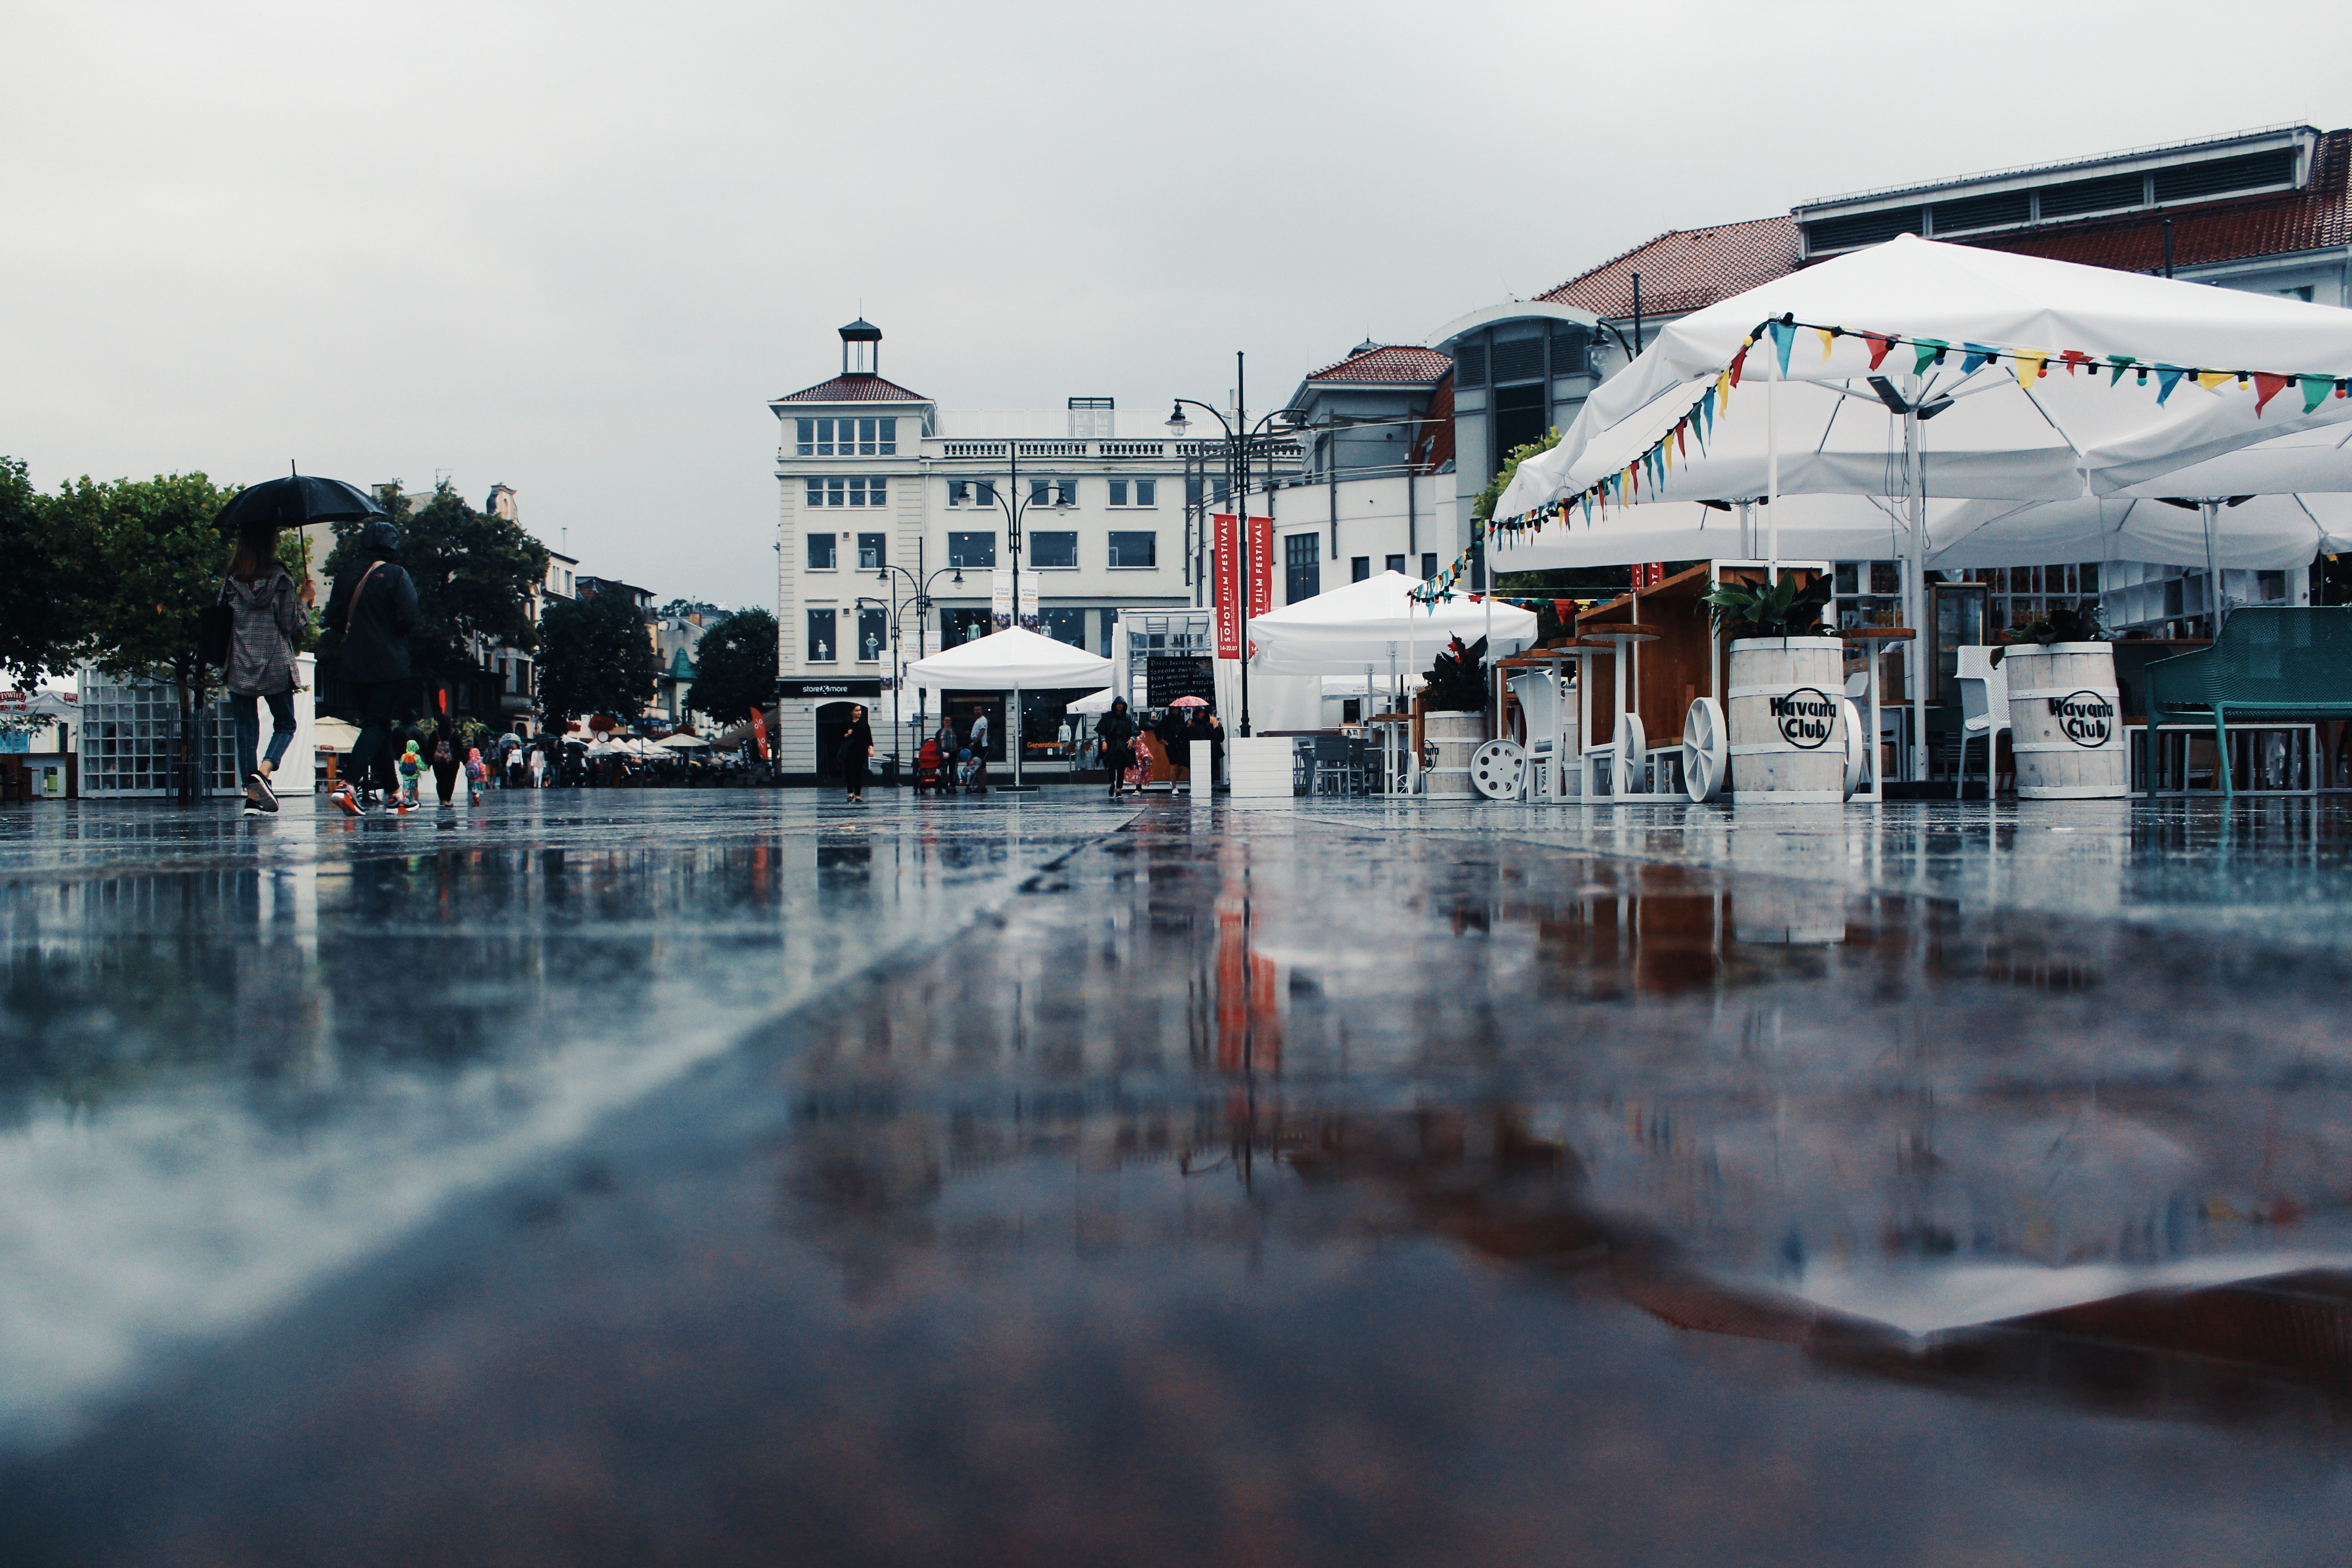
reflection, water, sky, town, architecture, building, city, vacation, tourism, photography, cloud, leisure, water feature, house, street